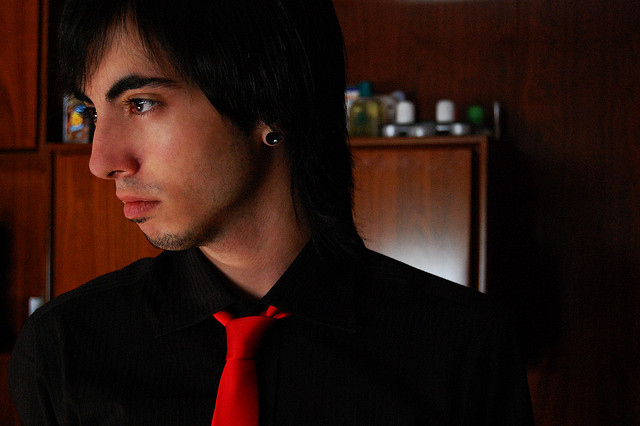
user: Given an image and a question. Answer the question in a short answer. Question: What hairstyle is this? Short Answer:
assistant: long